Scraesdon Fort

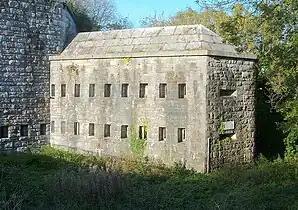
Defensive caponier in the ditch around the fort

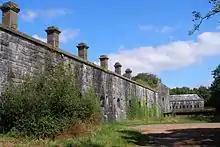
East wall and barrack chimneys

It was completed at a cost of £137,000. It is constructed in the Land Front, polygonal, near octagonal format. It has a dry ditch, and was designed to have twenty-seven 7-inch breech-loading guns on the ramparts. By 1893 it mounted one 64 Pounder Rifled Muzzle Loading Guns, eight 7-inch Rifled Breech Loading (RBL) gun, two 32 Pounder Smooth Bore Breech Loading (SBBL) guns and two 5-inch Breech Loading guns.